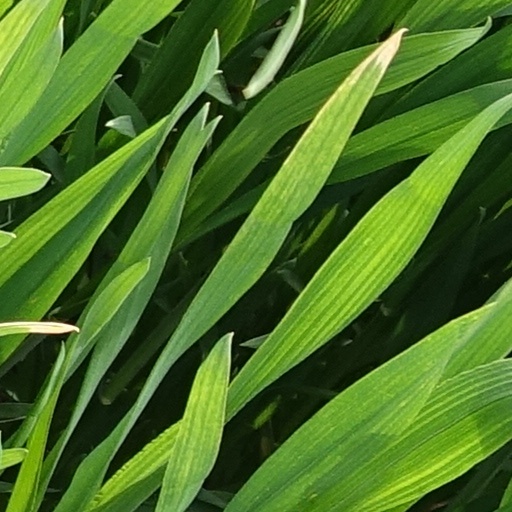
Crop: wheat